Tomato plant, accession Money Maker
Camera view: bottom (45 deg); turntable rotation: 240 degrees
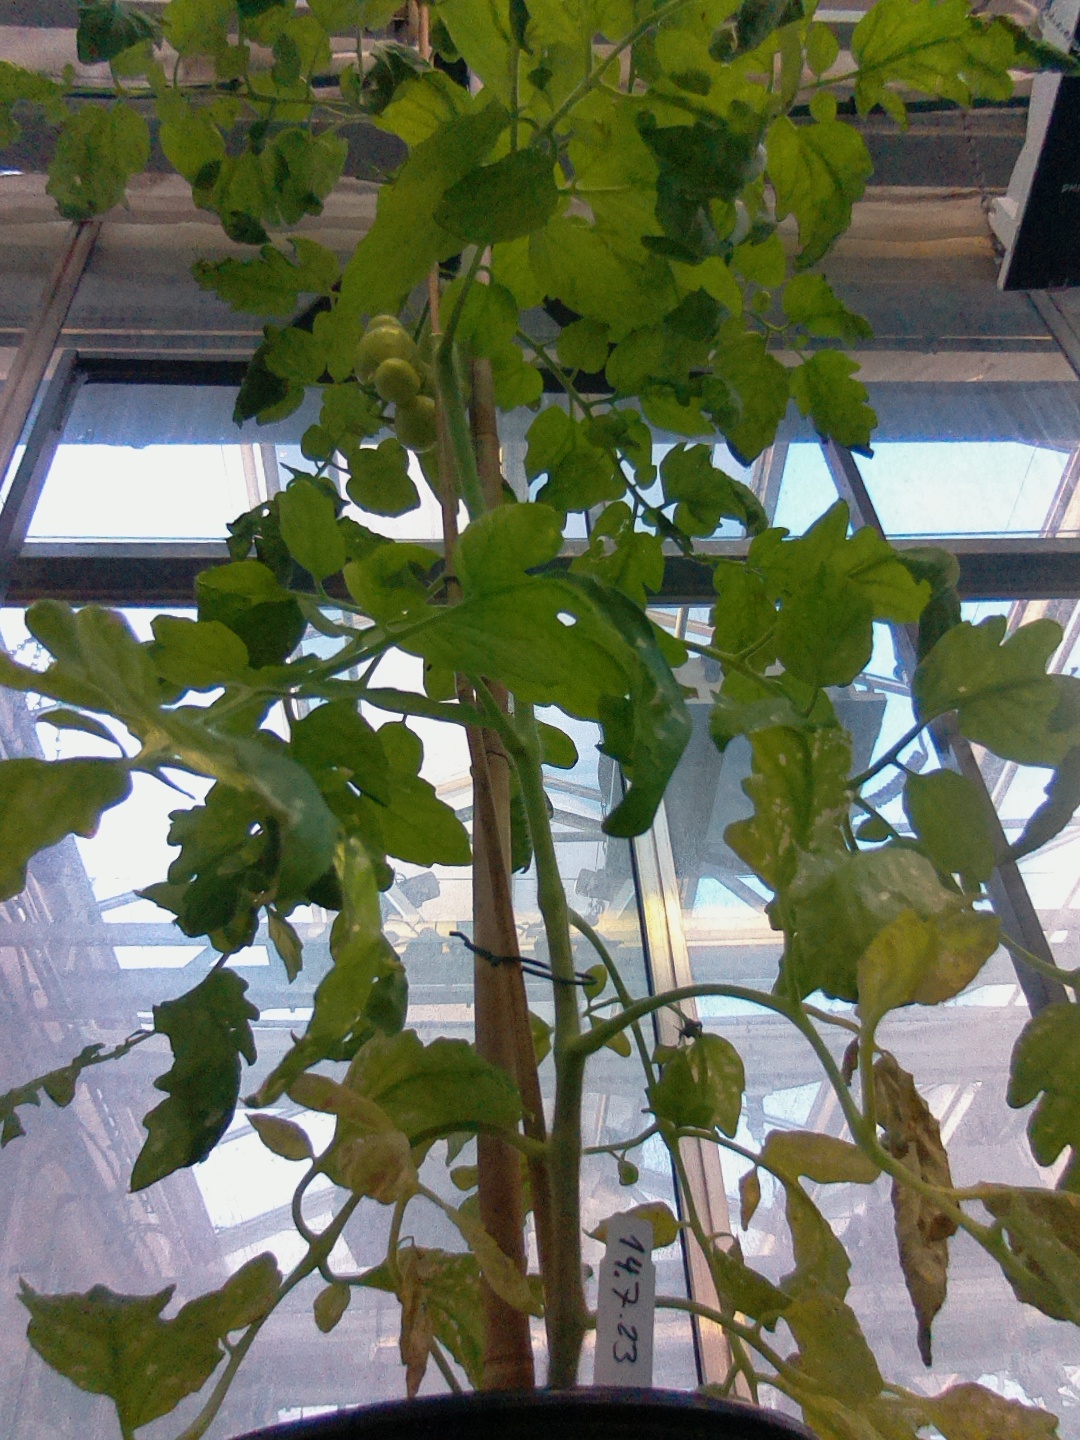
BBCH growth stage 72: 20%-30% of final fruit size